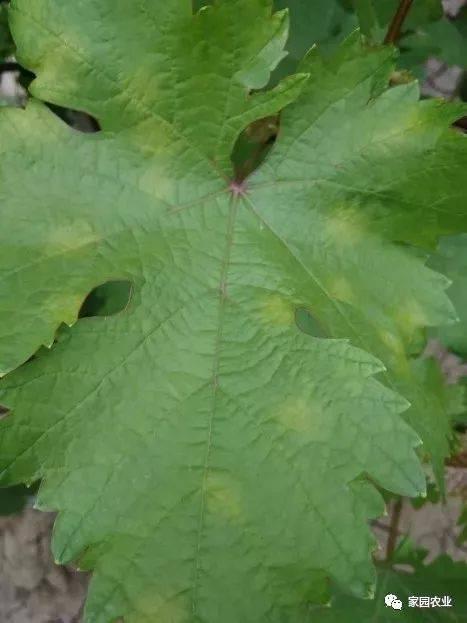
Plant: Grape
Disease: grape downy mildew